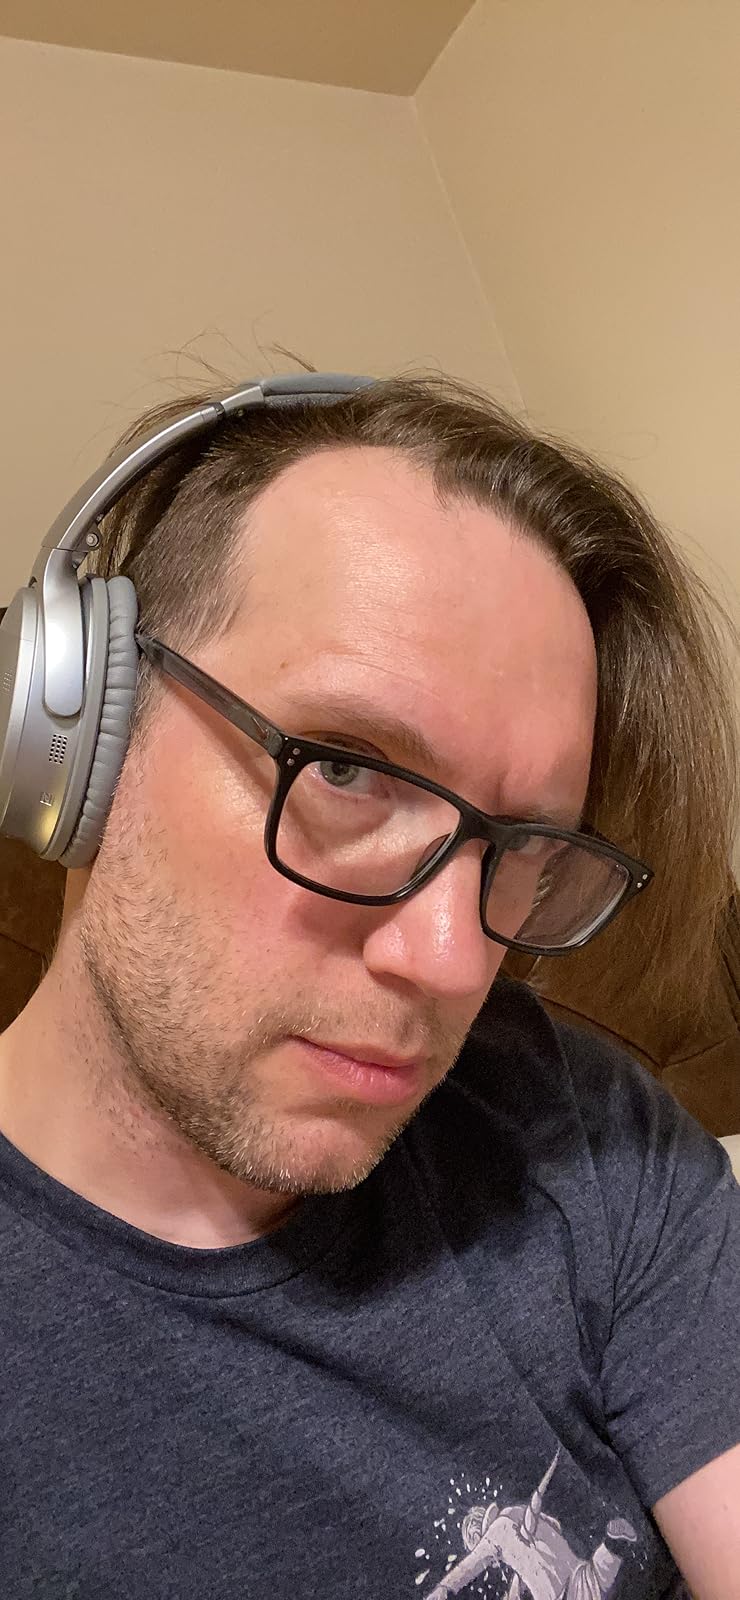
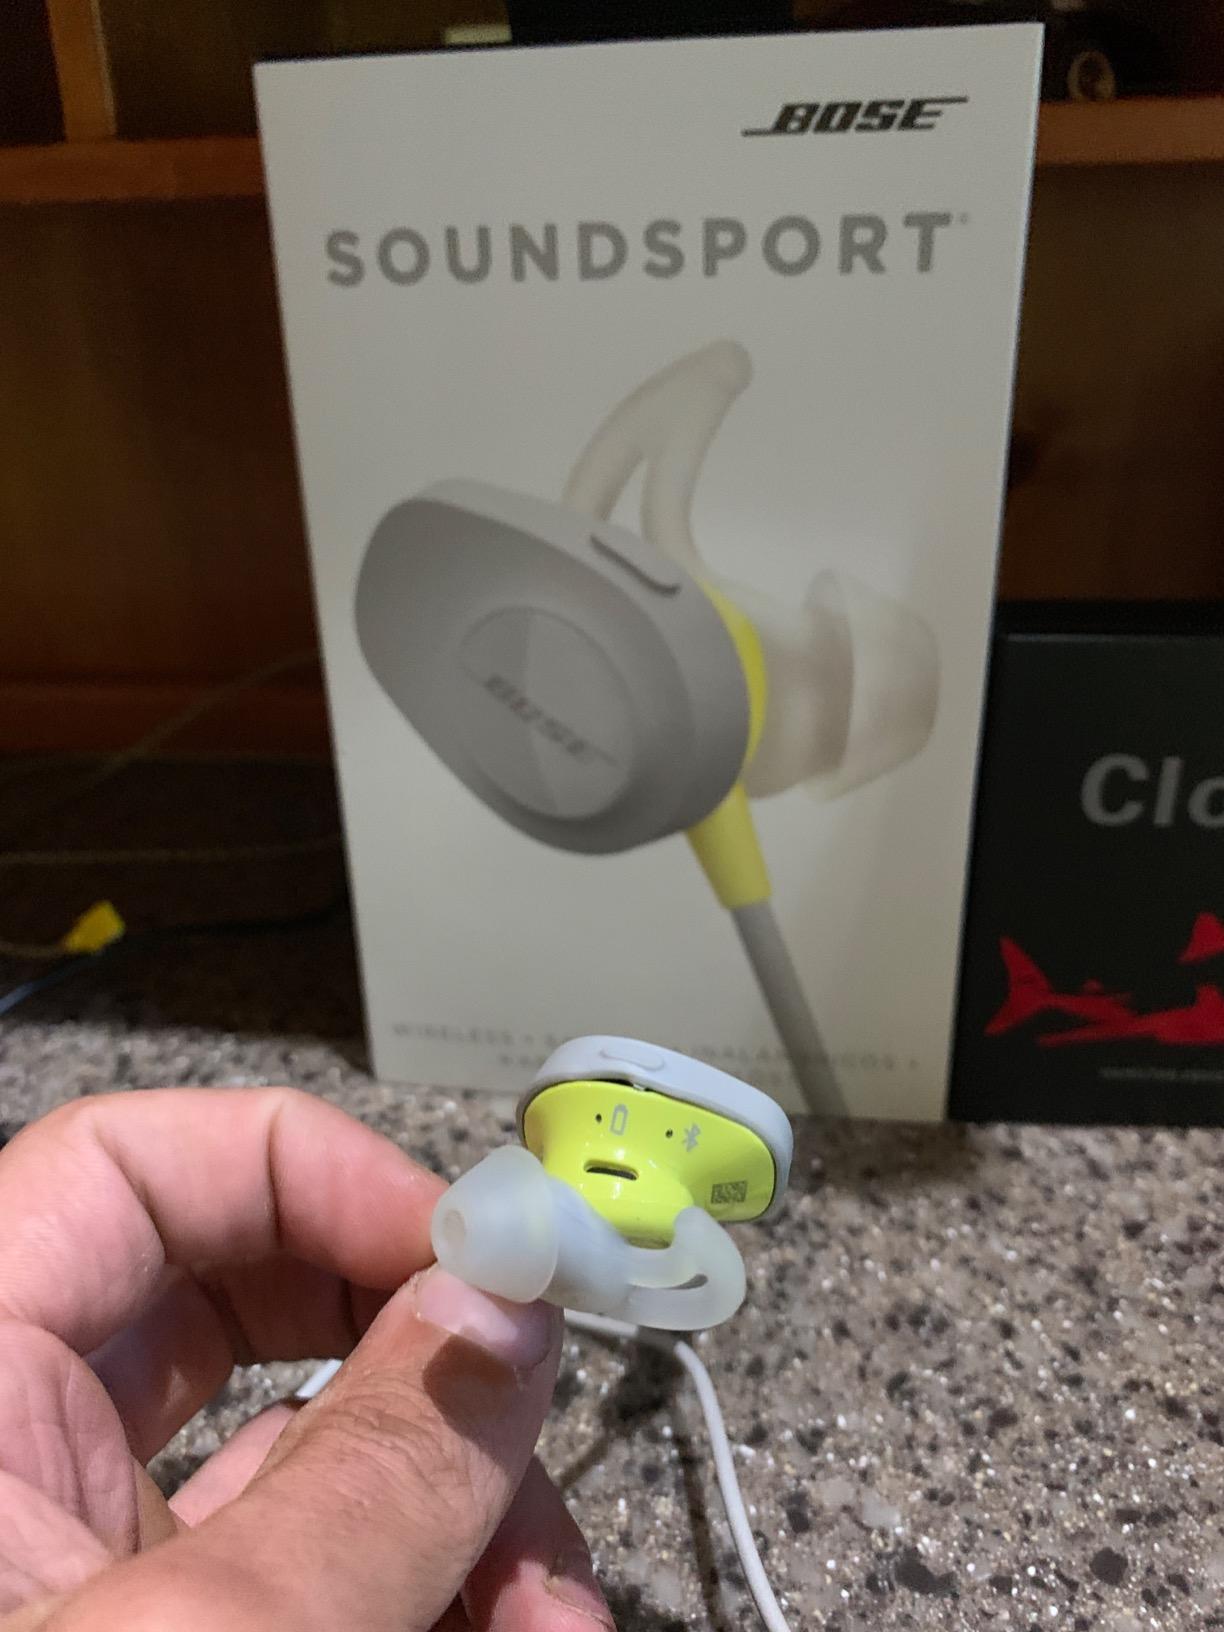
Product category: headphones
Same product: no